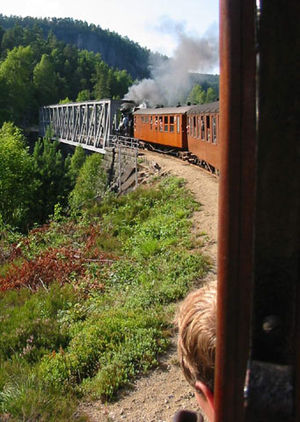
Setesdalsbanen
Veterantog på Setesdalsbanen, 2003.
Setesdalsbanen er en jernbane i Norge, der åbnede i 1895. Banen gik oprindeligt fra Kristiansand via Grovane til Byglandsfjord i Setesdal. Den var 78,3 km lang og bygget med sporvidden 1.067 mm. I 1938 blev strækningen mellem Kristiansand og Grovane ombygget til normalspor for at indgå i Sørlandsbanen. Resten af banen blev nedlagt i 1962, men 8 km er bevaret og drives nu som veteranbane. Veteranbanen er en af de største seværdigheder i Sørlandet.